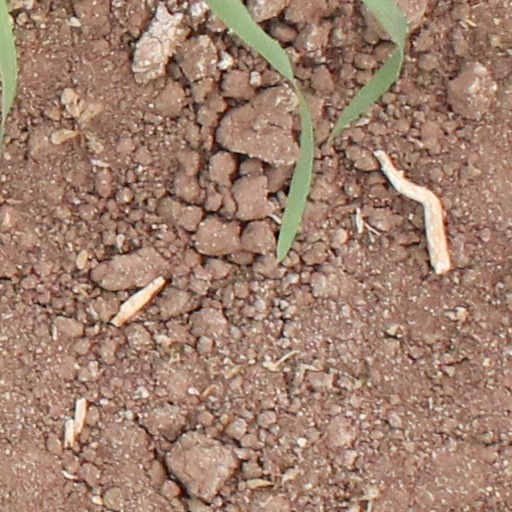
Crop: wheat